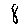
Label: 8